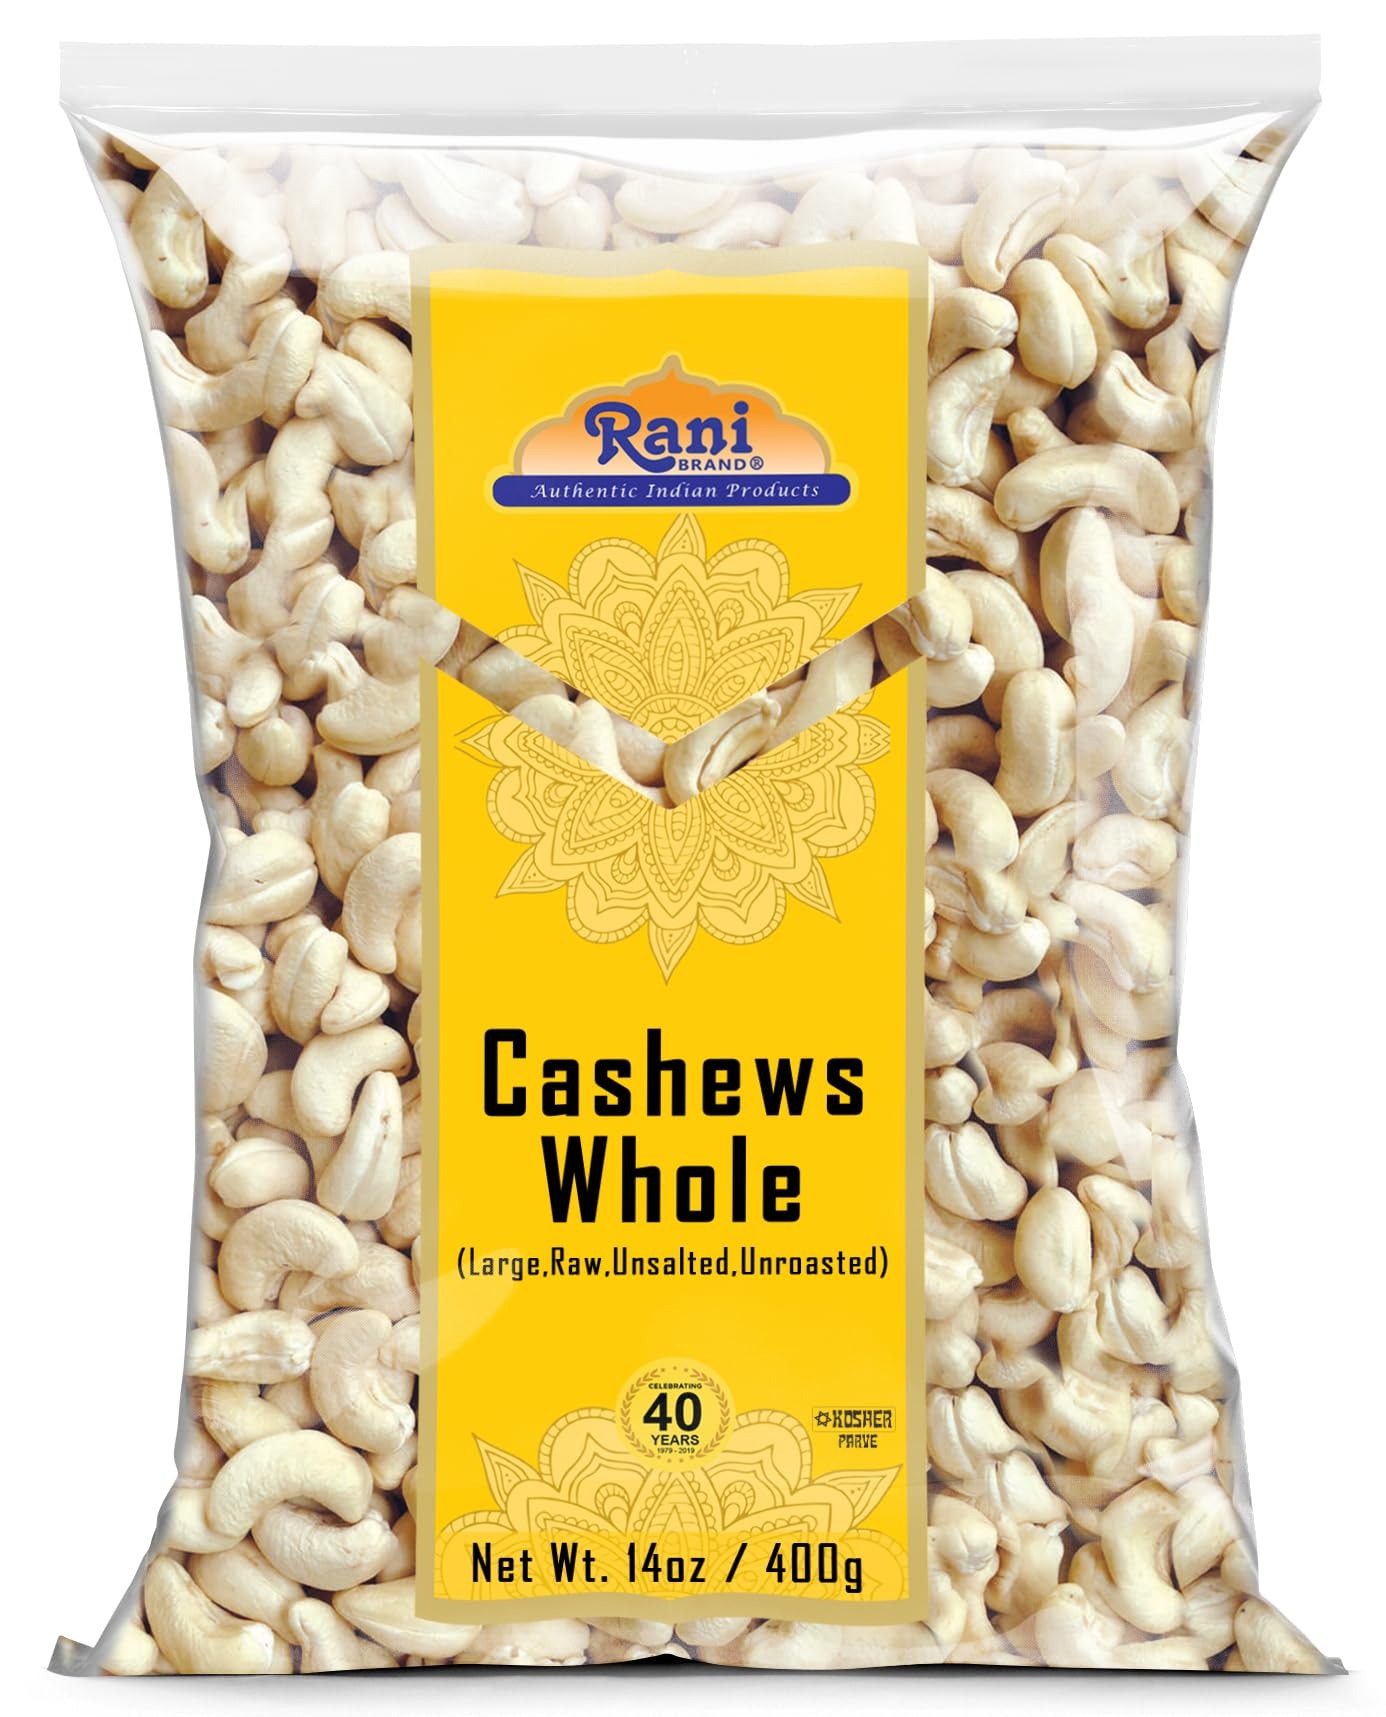
Item Name: Rani Raw Cashews Whole (uncooked, unsalted) 14oz (400g) ~ All Natural, No Preservatives | Vegan | NON-GMO | Kosher | Gluten Friendly
Bullet Point 1: You'll LOVE our Cashews Whole by Rani Brand--Here's Why:
Bullet Point 2: ❤️Now KOSHER! 100% Natural, No Preservatives, Vegan, Gluten Friendly, PREMIUM Gourmet Food Grade Nuts.
Bullet Point 3: ❤️Fresh, Premium Quality, raw cashews from Rani are a great source of essential nutrients. Perfect for making delicious and healthy cashew milk or adding to a variety of dishes.
Bullet Point 4: ❤️Rani is a USA based company selling quality foods for over 40 years, buy with confidence!
Bullet Point 5: ❤️Net Wt. 14oz (400g). Product of India/ Vietnam. Cashew Size W320 Standard.
Product Description: <b>Cashew Nuts</b> are actually seeds that adhere to the bottom of the cashew apple, the fruit of the cashew tree, which is native to the coastal areas of northeastern Brazil. Cashew apples, while not known in the U.S., are regarded as delicacies in Brazil and the Caribbean. The seed we know as the kidney-shaped cashew "nut" is delicate in flavor and firm, but slightly spongy, in texture. Cashews, known scientifically as Anacardium occidentale, belong to the same family as the mango and pistachio nut. <br><br>¼ cup serving of cashews has roughly: (3) 196 calories 5 grams of protein 1 gram of fiber 16 grams of fat 750 milligrams copper (84 percent DV) 89 milligrams magnesium (33 percent DV) 167 milligrams phosphorus (28 percent DV) 9 milligrams zinc (23 percent DV) 27 milligrams manganese (15 percent DV) 11 milligrams vitamin K (12 percent DV) 2 milligrams iron (11 percent DV) 23 milligrams folate (6 percent DV)
Value: 14.0
Unit: Ounce

Price: 11.49